Marshal of Poland

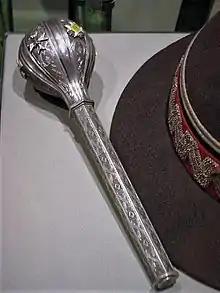
"Buława" of a Marshal of Poland

Today there are no living Marshals of Poland, since this rank is bestowed only on military commanders who have achieved victory in war. Recently, however, the rank of four-star with the modernised name "Generał" has been introduced, and on August 15, 2002, was granted to Czesław Piątas, at present civilian, former Chief of the General Staff of the Polish Armed Forces.